Mahasu Devta Temple

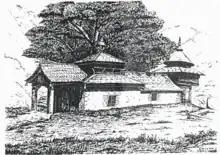
Mahasu devta temple

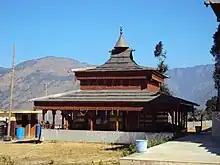
Lord Bashik's Temple, Mandrath

Mahasu Devta Temple (Mahasui: 𑚢𑚩𑚭𑚨𑚱 𑚛𑚲𑚦𑚙𑚭 𑚢𑚫𑚛𑚮𑚤, Hindi: महासू देवता मंदिर) is located on the left bank of the River Tons, on a hill slope in the village of Hanol, Dehradun district, Uttarakhand, India. The temple is dedicated to a local deity known as "Botha Mahasu" (the eldest of the Mahasu brothers), who is considered the most sacred god in the Jaunsar-Bawar region.